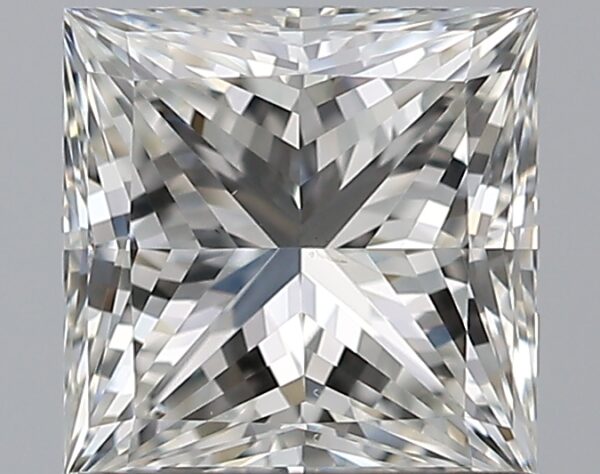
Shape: princess
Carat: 0.9
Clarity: VS2
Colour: H
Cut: EX
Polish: EX
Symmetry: EX
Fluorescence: N
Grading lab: GIA
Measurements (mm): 5.33 x 5.24 x 3.78